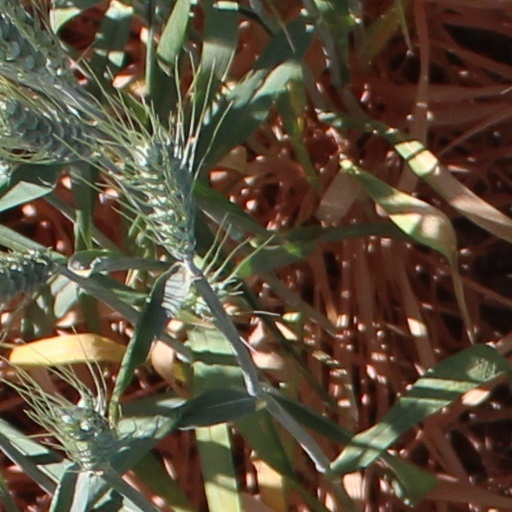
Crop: wheat